Haudivillers

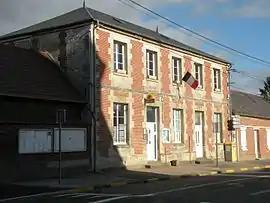
The town hall in Haudivillers

Haudivillers is a commune in the Oise department in northern France.